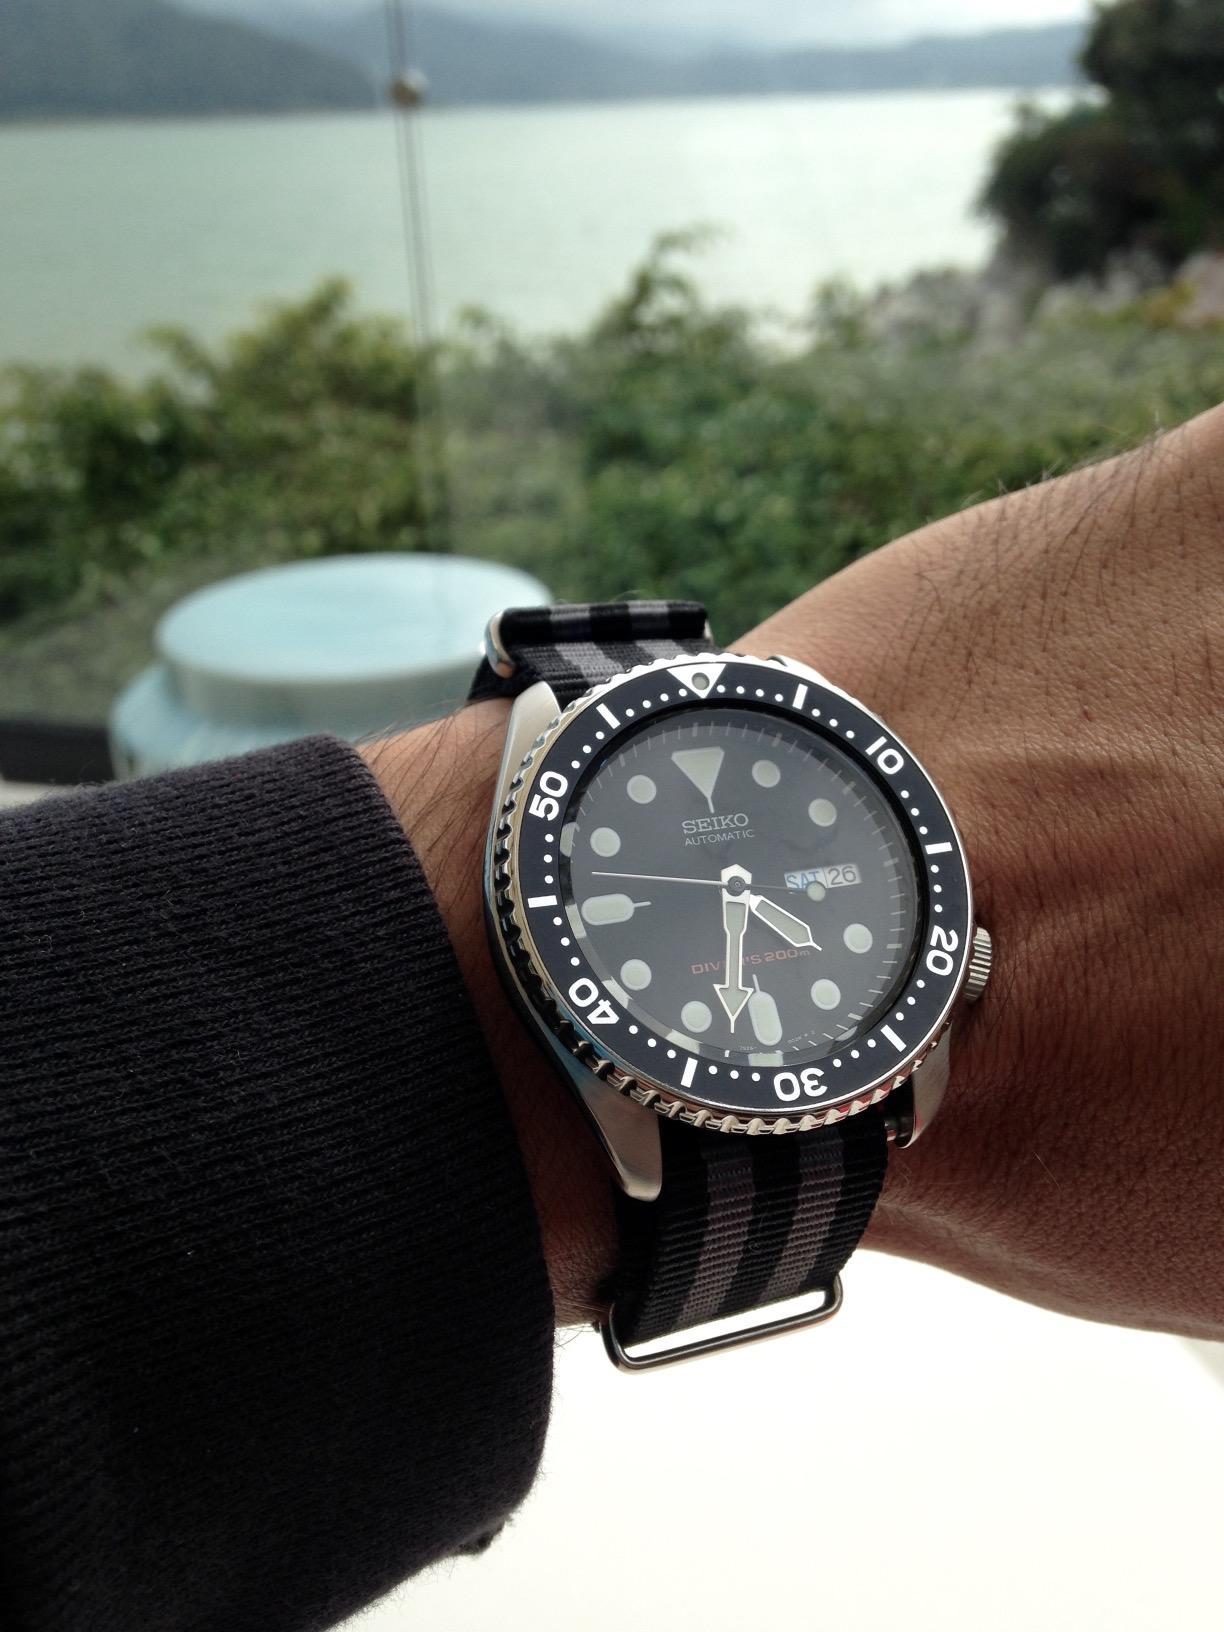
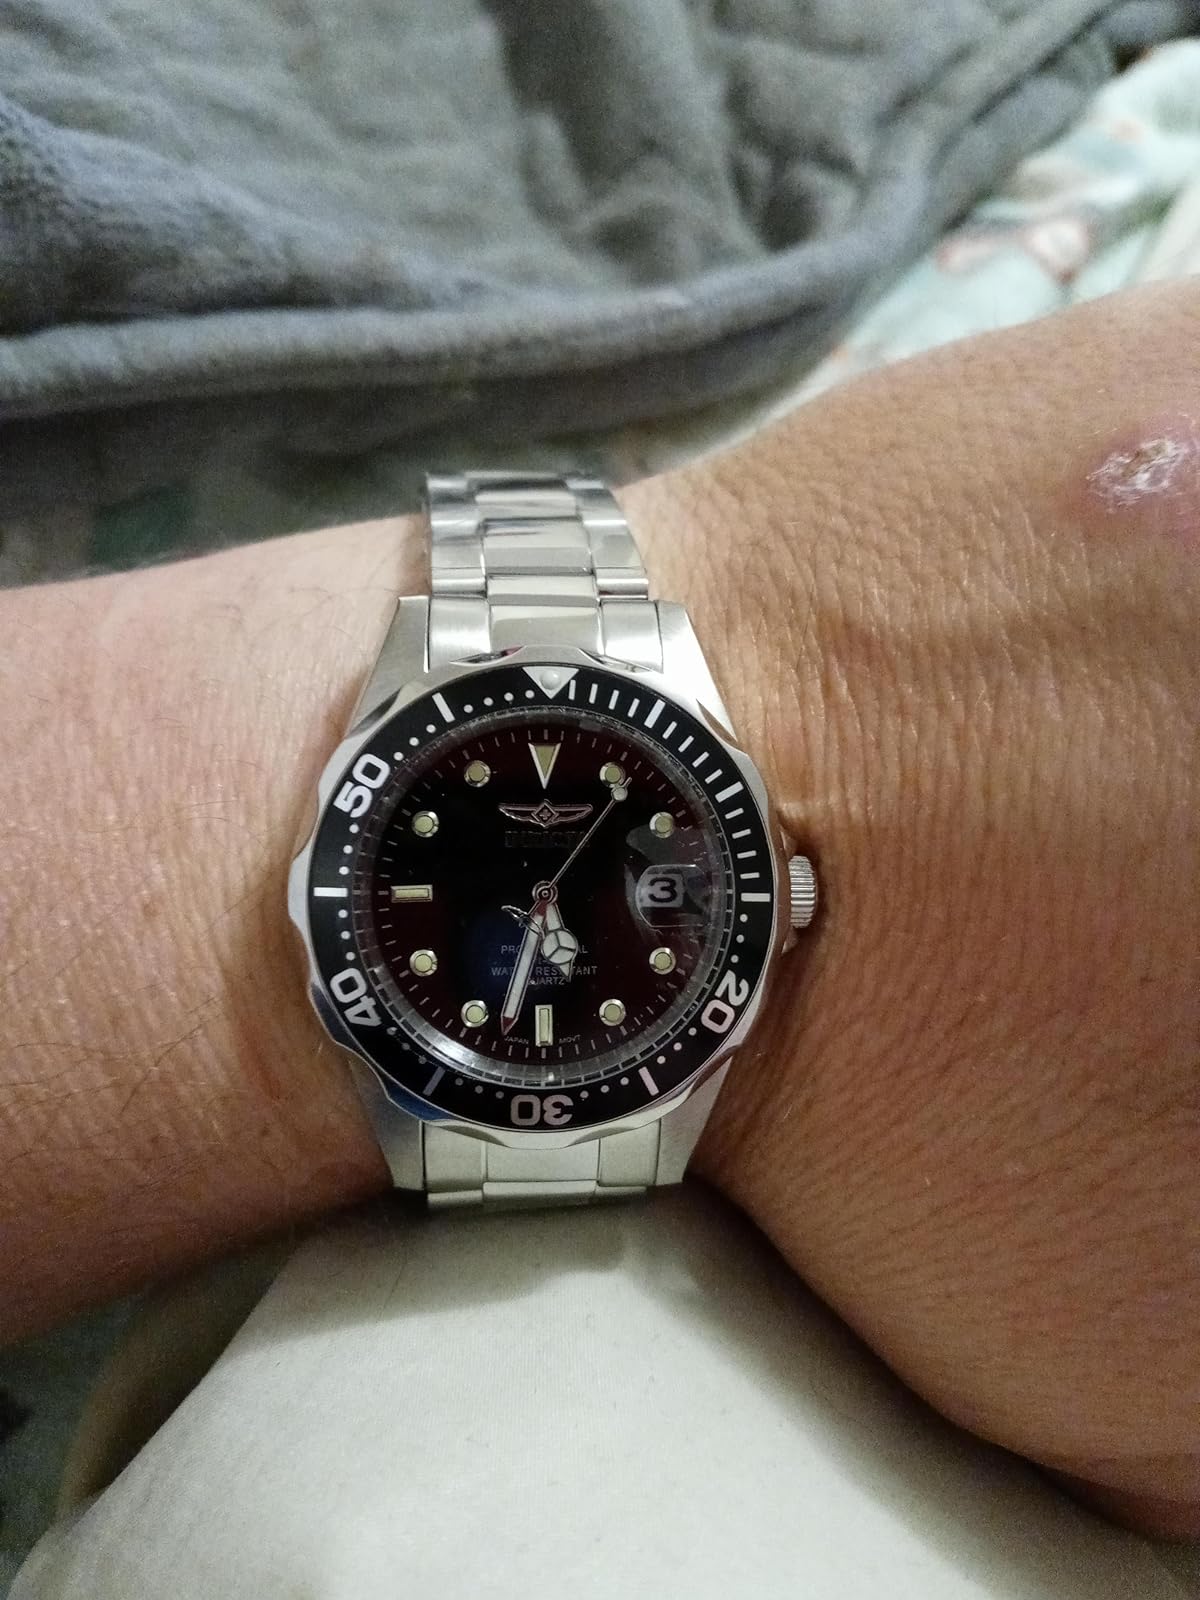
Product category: accessories_watch
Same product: no